Bob Davidson (umpire)

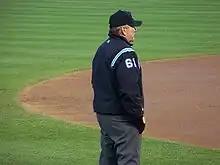
Davidson umpiring a game at Camden Yards in April 2007

Robert Allan Davidson (born August 3, 1952) is an American former umpire in Major League Baseball (MLB). Nicknamed "Balkin' Bob" and "Balk-a-Day Bob" for his tendency to liberally invoke baseball's balk rule, Davidson was an umpire on the National League (NL) staff from 1982 to 1999, and he was on the combined MLB umpiring staff from 2005 to 2016. He worked one World Series (1992) and several other postseason series.